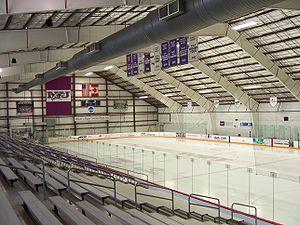
Le Dwyer Arena est un aréna américain se trouvant à Lewiston dans l'état de New York aux États-Unis. Le plus grand évènement s'y trouvant est le championnat du monde junior de hockey sur glace 2011 en partage avec le HSBC Arena de Buffalo. Il abrite les Purple Eagles de Niagara masculin et féminin.